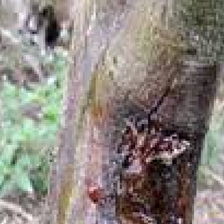
Label: stem_cracking_ gummosis